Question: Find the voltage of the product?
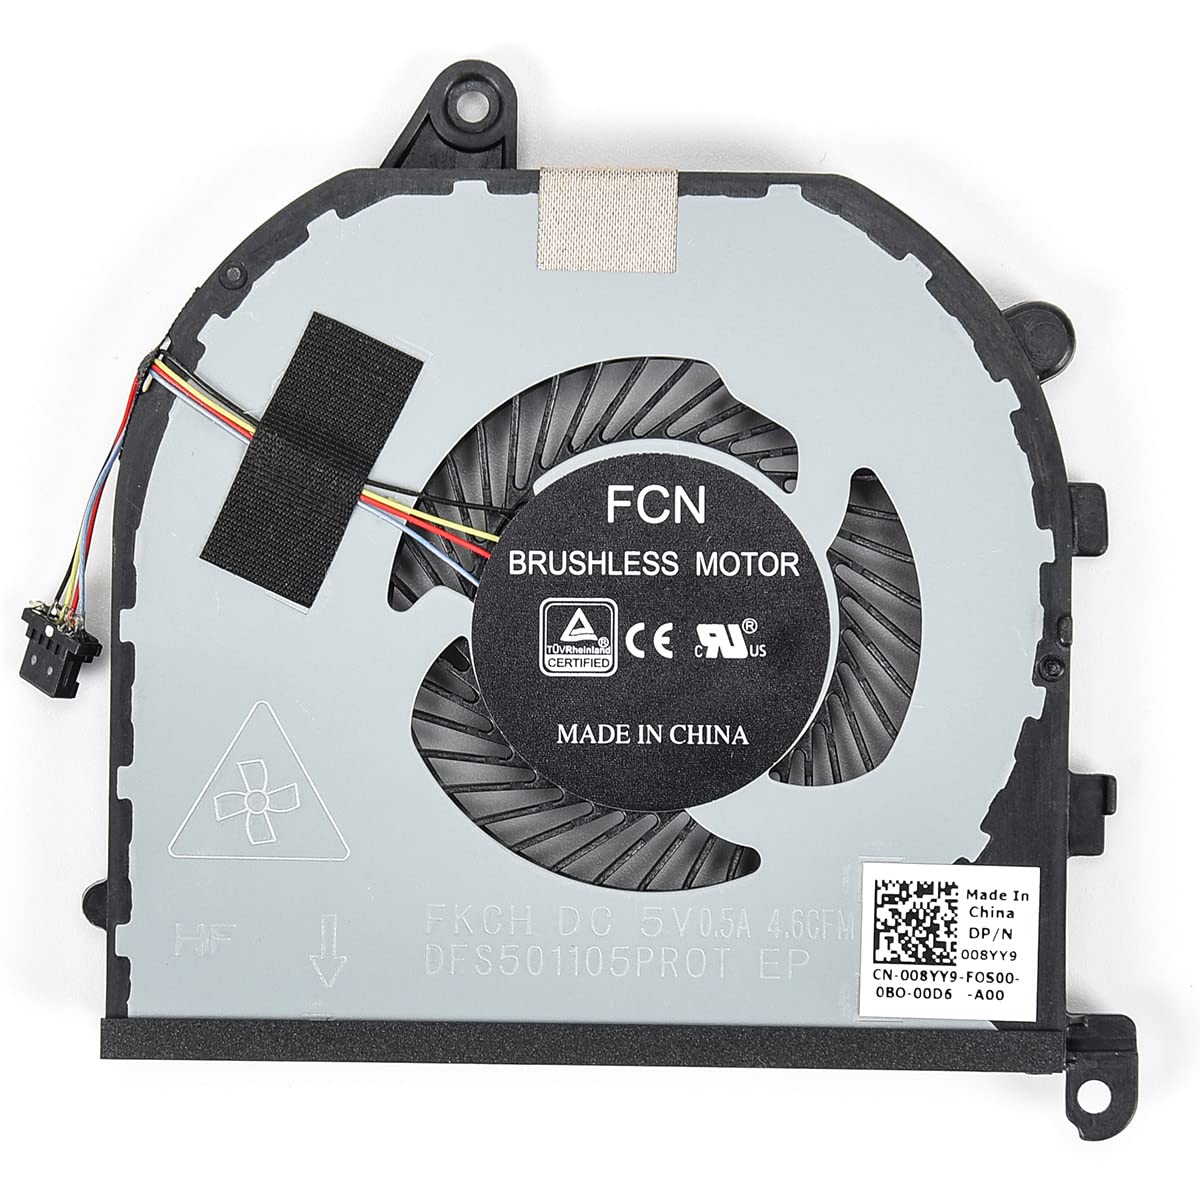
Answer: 5.0 volt